Cleopatra (2003 film)

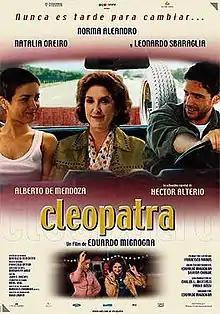

Cleopatra is a 2003 Argentine-Spanish road comedy-drama film directed by Eduardo Mignogna and starring Norma Aleandro, Natalia Oreiro, Leonardo Sbaraglia and Héctor Alterio. The plot of the movie closely follows that of "Thelma & Louise".